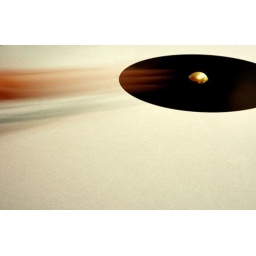
Grab the golden ball before it makes a hole in one